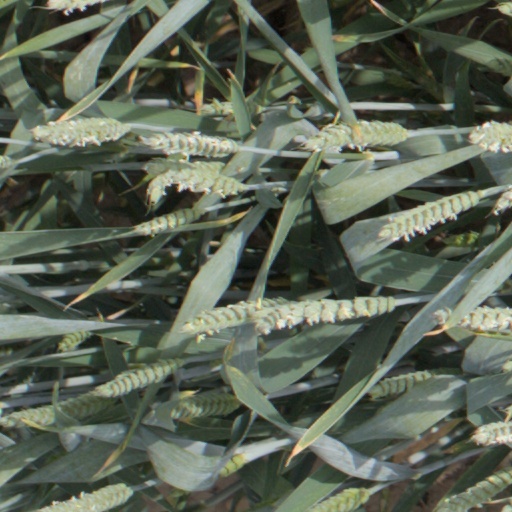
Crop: wheat